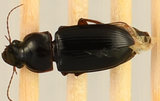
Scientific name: Harpalus paratus
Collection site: North Sterling NEON (STER), plot STER_033